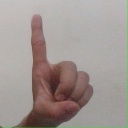
अक्षर: ड